Wheaton College (Illinois)

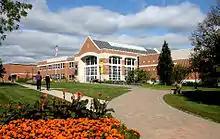
The Chrouser Sports Complex (CSC) features an 8,000-square-foot weight room, three student recreational gyms, an elevated jogging track, a climbing wall, "smart" classrooms, and conference rooms, and a new physiology lab.

In the fall of 2004, the Todd M. Beamer Student Center opened. Beamer, a Wheaton alumnus, was part of a small group of passengers who stormed hijackers on United Flight 93, bringing down the plane in rural Pennsylvania during the September 11, 2001, attacks, and preventing it from reaching its target. The building that bears his name was a $20+ million project commissioned to meet the needs of the growing college community. Along with its spacious and sleek modern design, the Beamer Center features a convenience store known as the "C-Store", the "Stupe" (the name derives from students shortening the previous nickname for the campus Student Union, "Stupid Onion", which in turn is a jocular mispronunciation of Student Union), a bakery café named "Sam's" (named after the former vice president of student development, Sam Shellhammer, who retired following the 2007–08 school year after serving Wheaton's campus community for thirty years), several reading rooms and lounges, a recreation/game room, a prayer chapel, an expanded college post office, the offices for several organizations and departments, and several other event rooms. In the fall of 2006, intense rain storms created a flood that destroyed the lower level of the Beamer Center. Wheaton College has since restored the flood-damaged building.